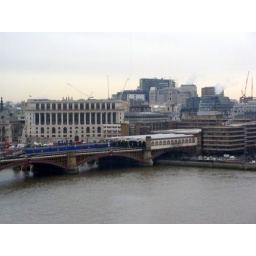
View from the 7th floor bar in the Tate Modern